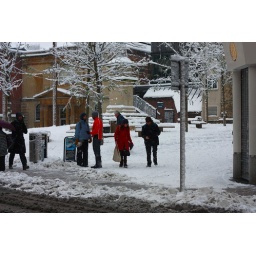
Almost home now, feeling rather cold by this point. Couldn't wait for that warm mug of tea...